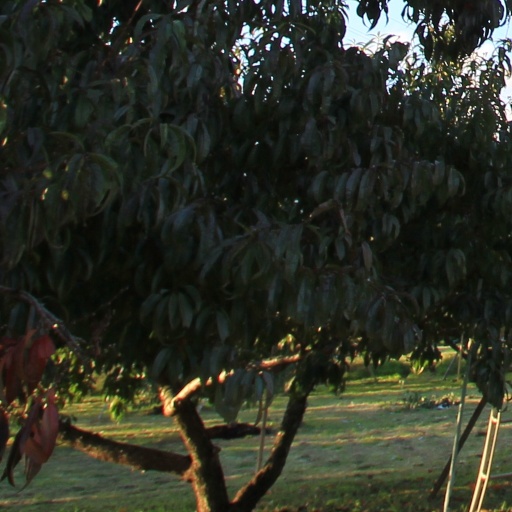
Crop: grape